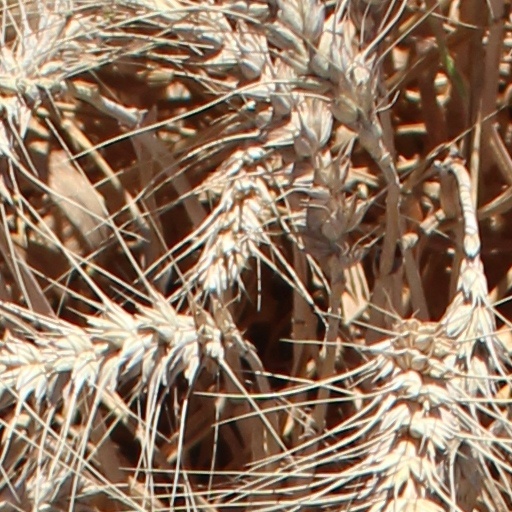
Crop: wheat